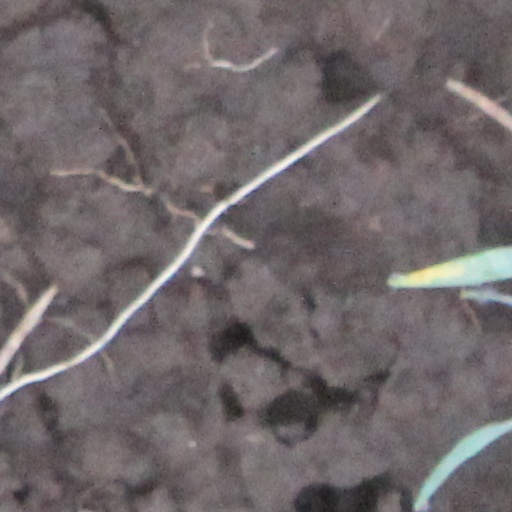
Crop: wheat